Patric Knowles

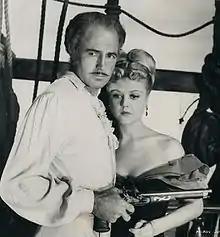
Knowles and Angela Lansbury in "Mutiny" (1952)

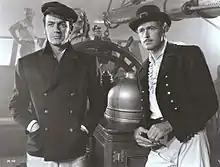
Mark Stevens and Knowles, 1952

Knowles began appearing on TV shows such as "The Bigelow Theatre", "Studio One in Hollywood", "Lights Out", "Hollywood Opening Night", "Robert Montgomery Presents", "The Revlon Mirror Theater", "The United States Steel Hour", "The Whistler", "Studio 57", "The Ford Television Theatre", and "Jane Wyman Presents The Fireside Theatre".